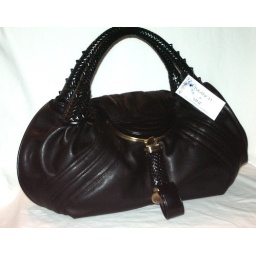
$40.00 This is the so very popular 'spy' bag done in black with braided handles and gold trim.